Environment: real
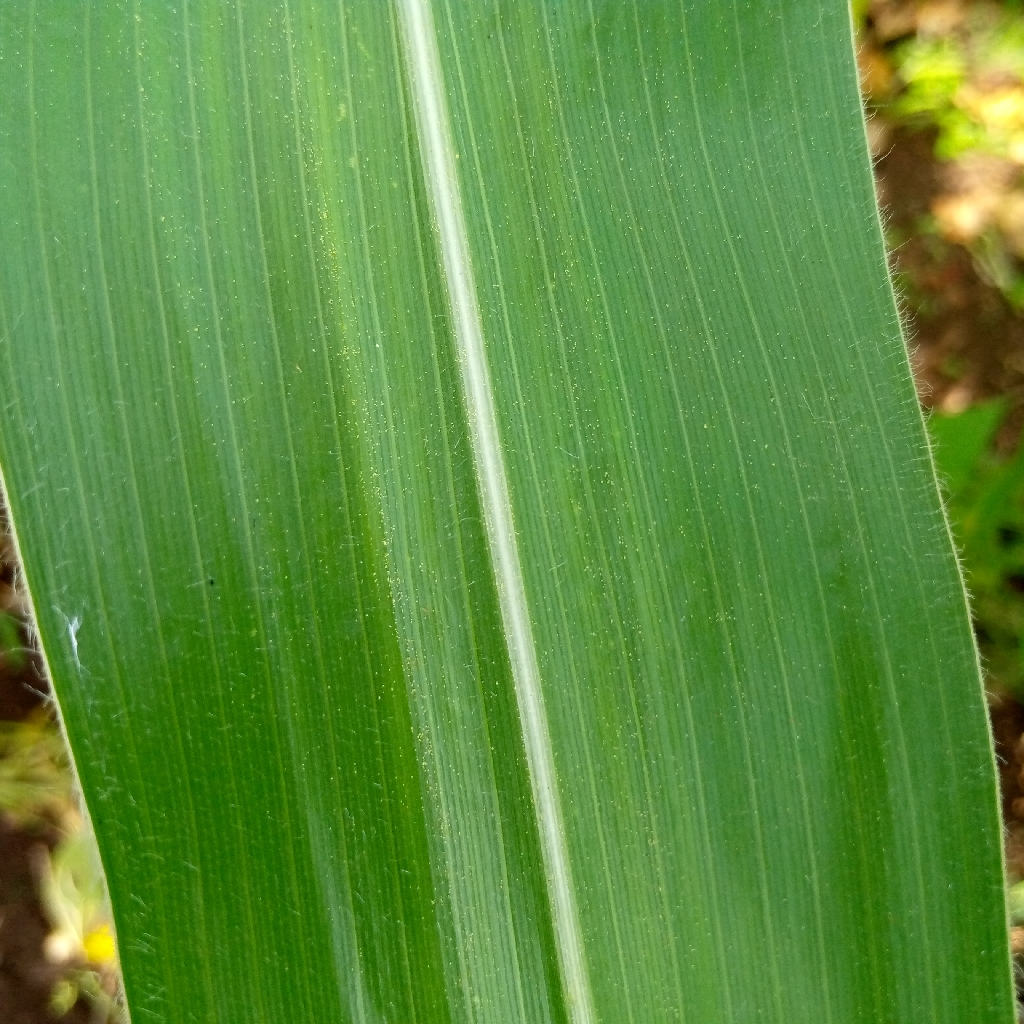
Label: healthy